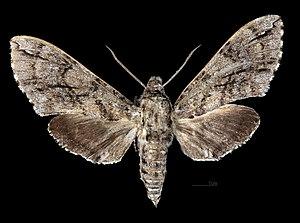
Ceratomia igualana, est une espèce insectes lépidoptères de la famille des Sphingidae, de la sous-famille des Sphinginae et de la tribu des Sphingini.